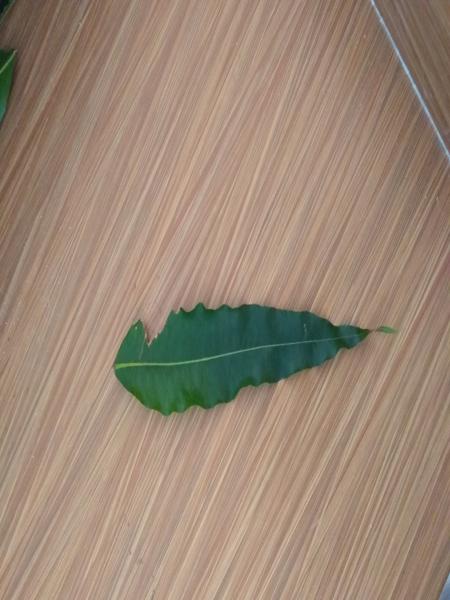
Plant: ashoka